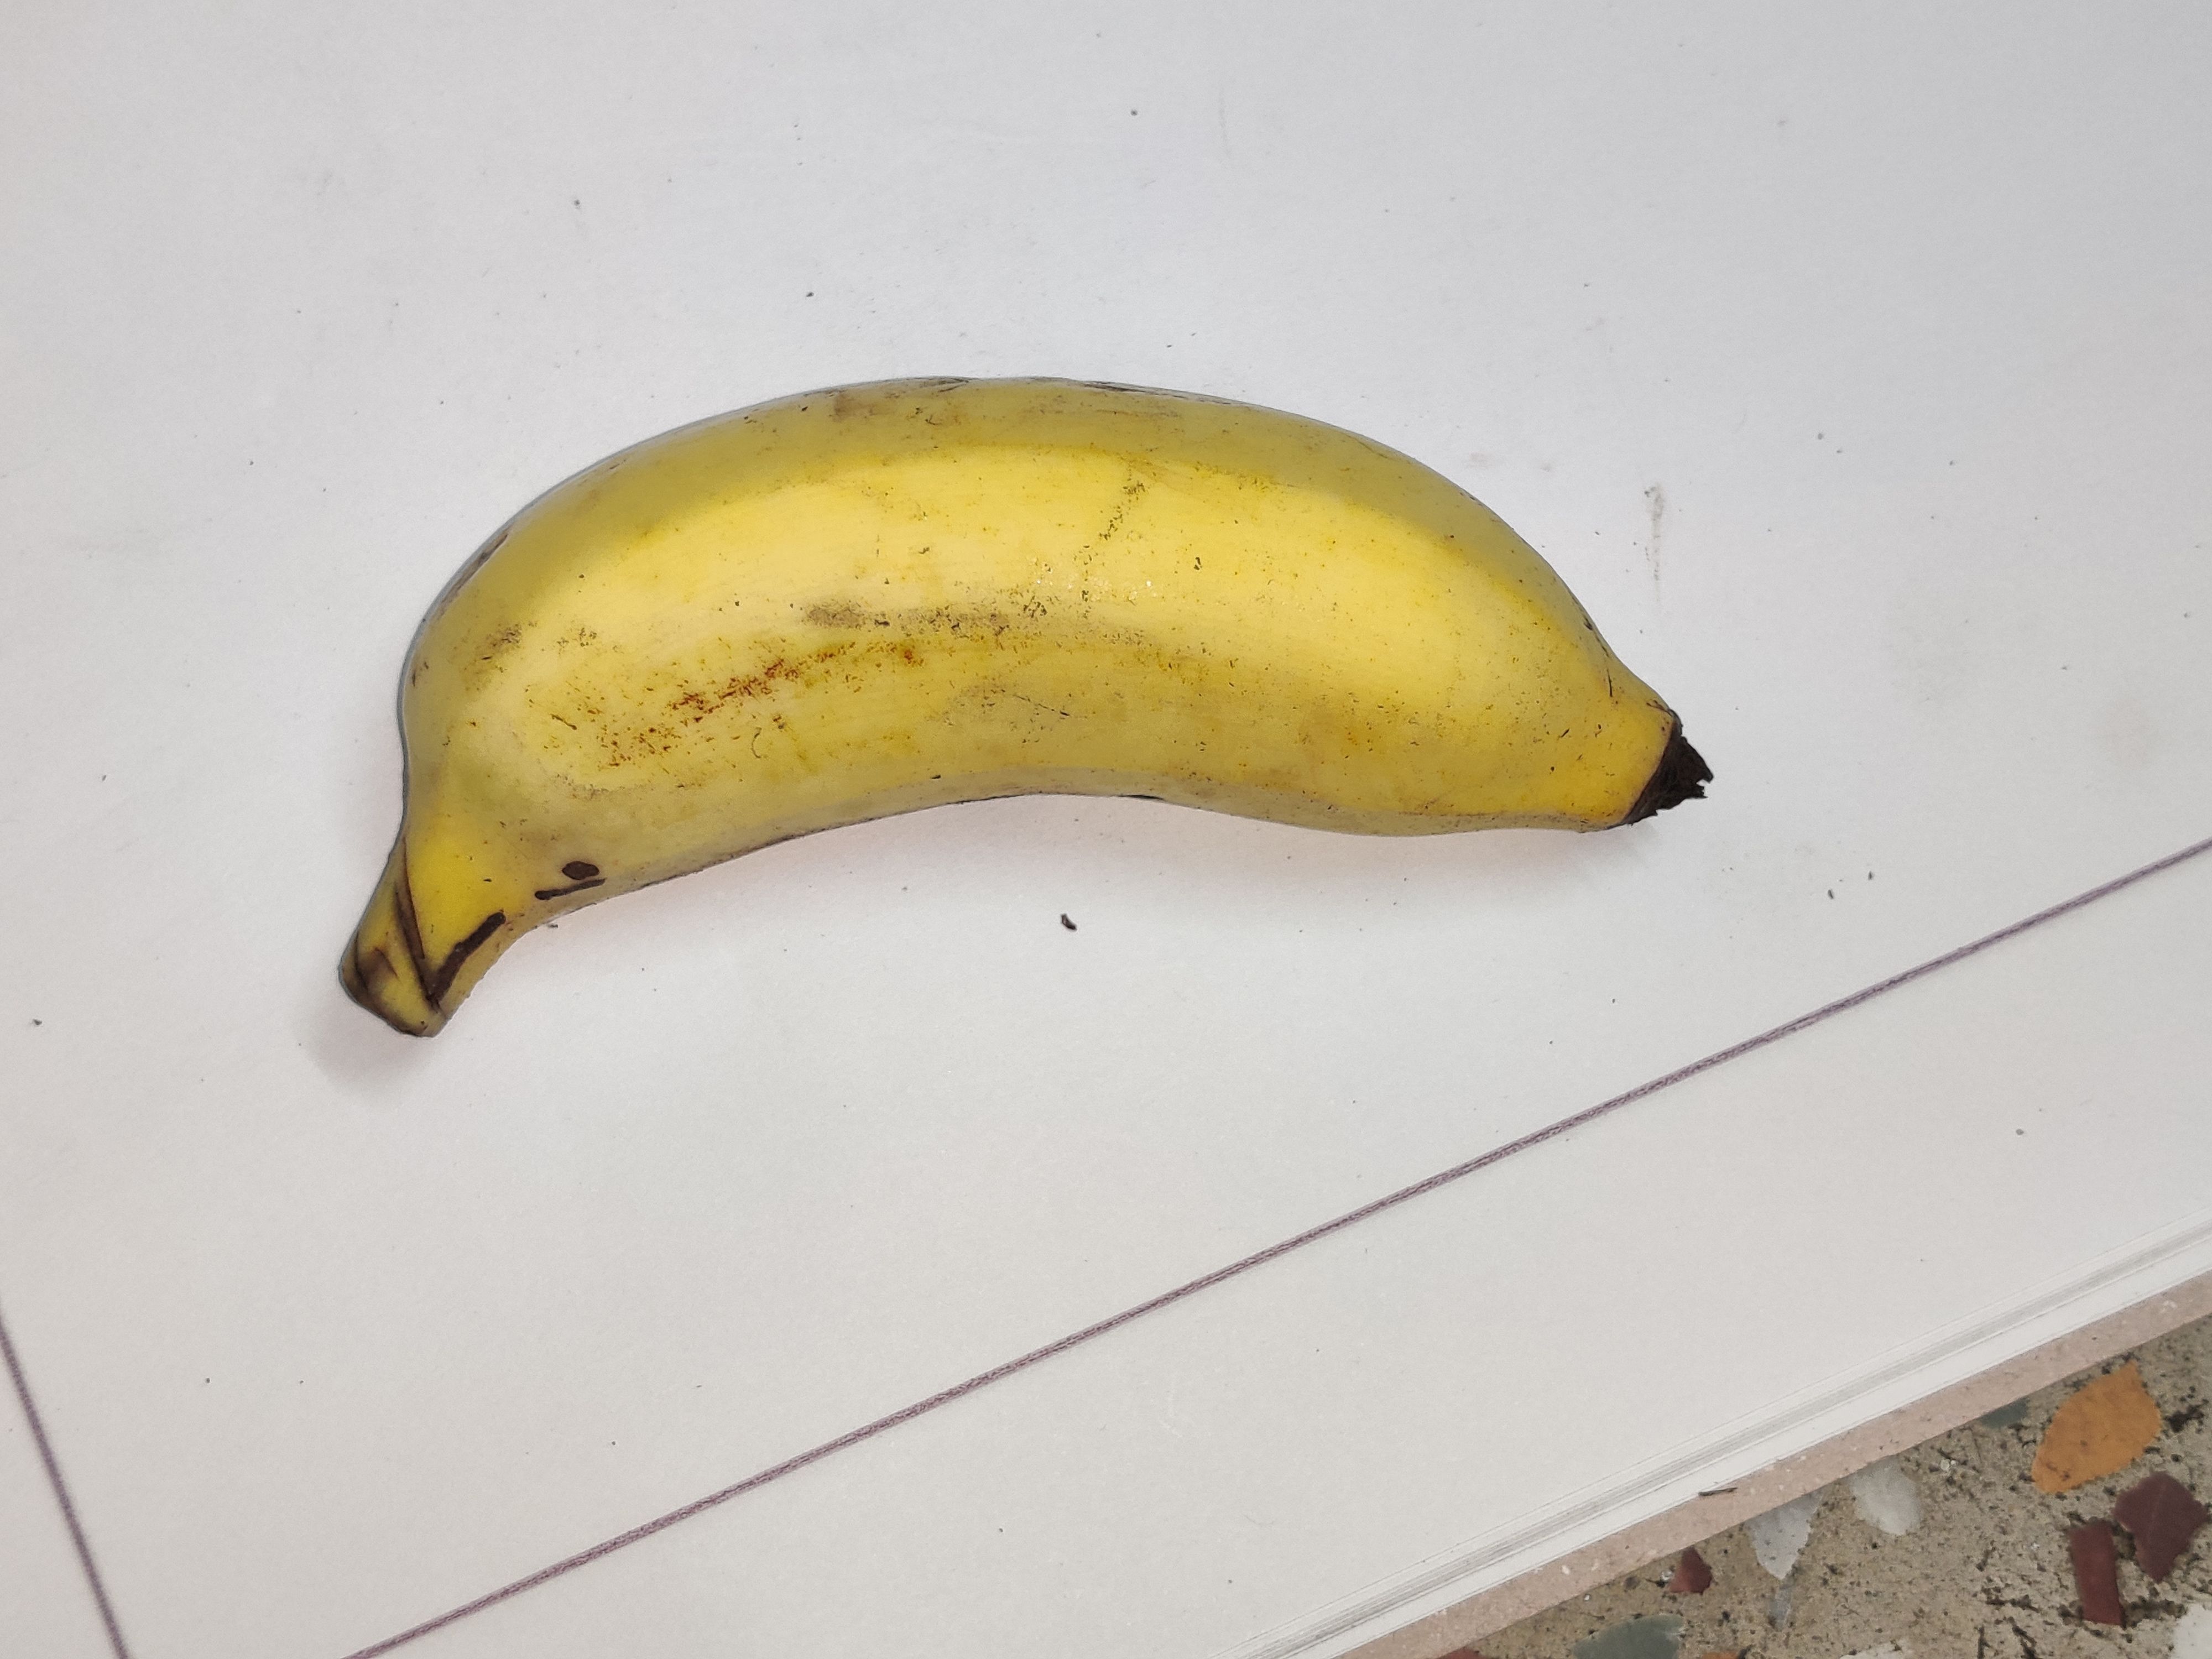
Fruit: banana
Grade: 1st-grade